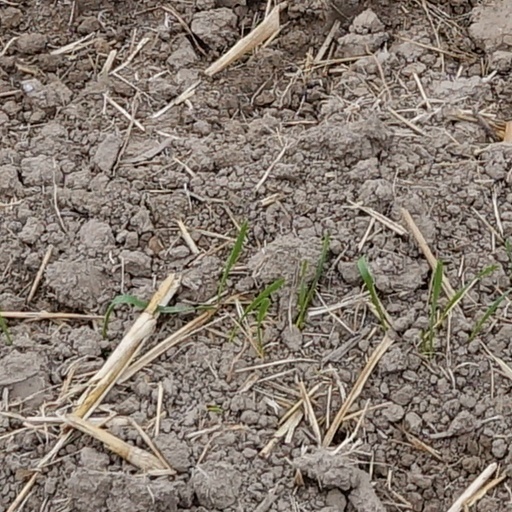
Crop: wheat